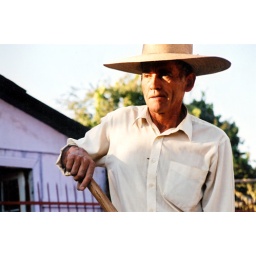
A man building his own house in rural Chile, outside Santiago